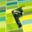
Label: airplane